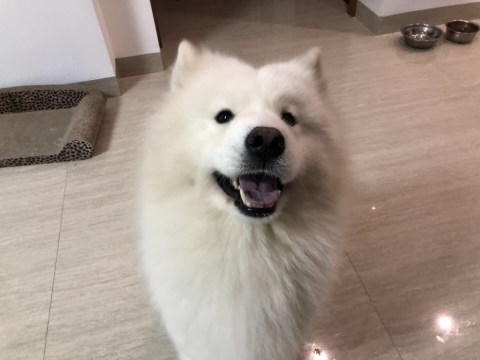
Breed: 2192-n000088-Samoyed